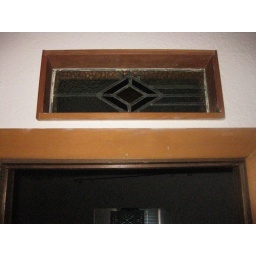
over our bedroom door